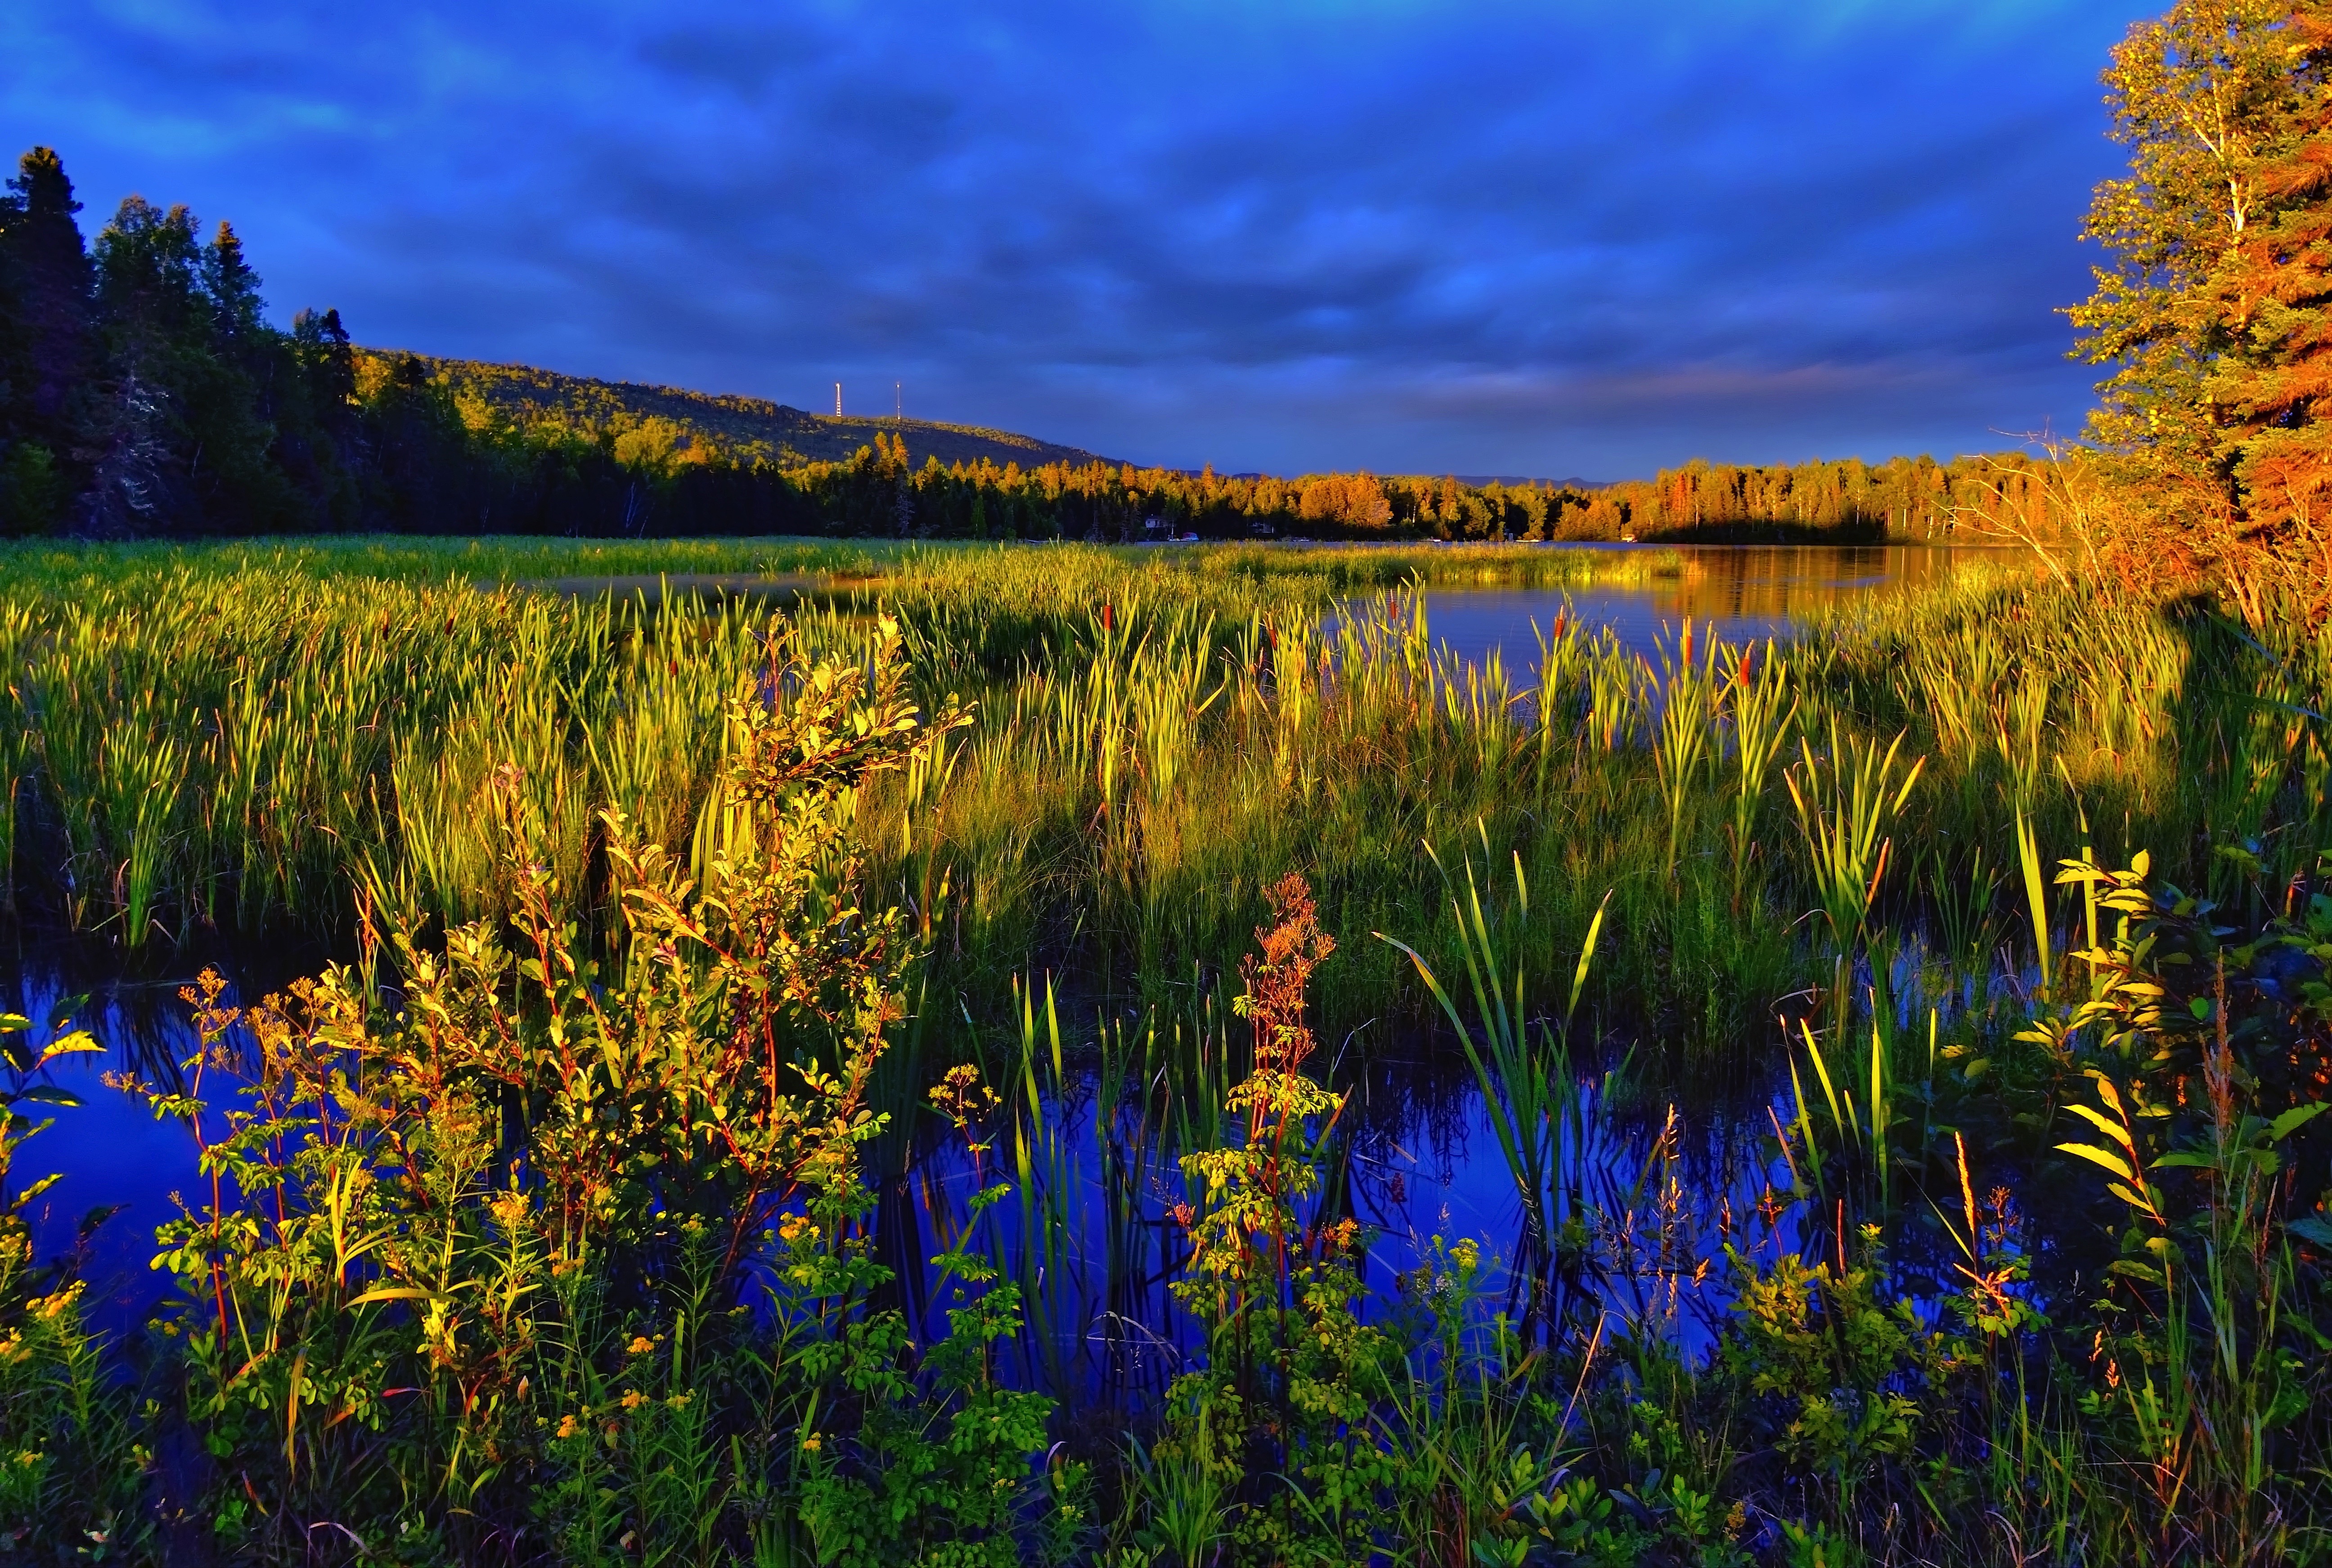
landscape, tree, nature, forest, grass, marsh, wilderness, mountain, plant, sky, meadow, prairie, leaf, flower, lake, reflection, autumn, blue, flora, wildflower, colors, grassland, wetland, woodland, habitat, ecosystem, lupin, biome, natural environment, geographical feature, grass family